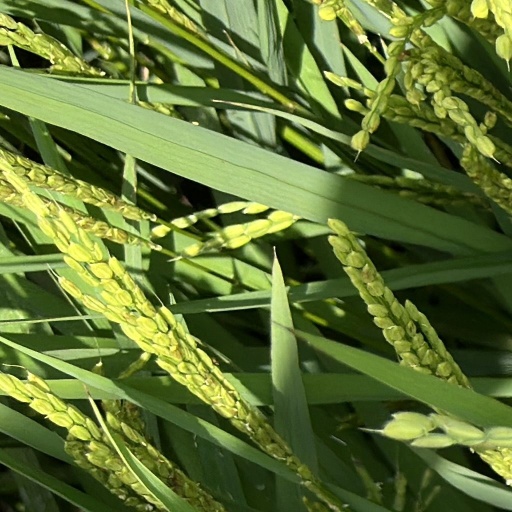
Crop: rice